Fiano Romano

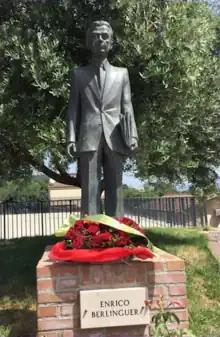

The bronze statue of Enrico Berlinguer was commissioned by the Municipality of Fiano Romano and built by the Iranian sculptor Reza Olia after the death of the communist politician, which took place on June 11, 1984. In previous years Berlinguer had visited Fiano Romano many times for his political role but he also had established friendly relationships. The statue, inaugurated on June 15, 1985, is located in the plaza at the entrance of the medieval village.